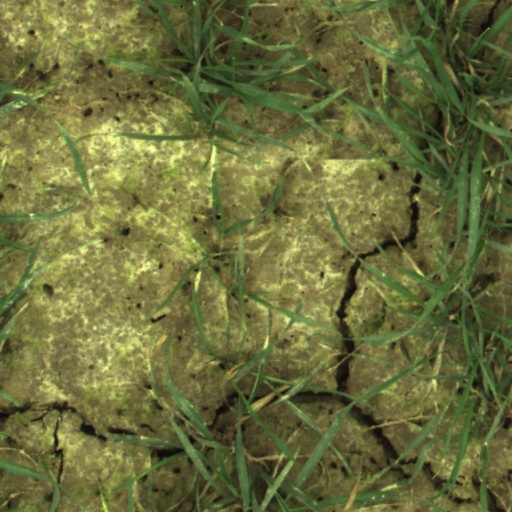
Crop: wheat